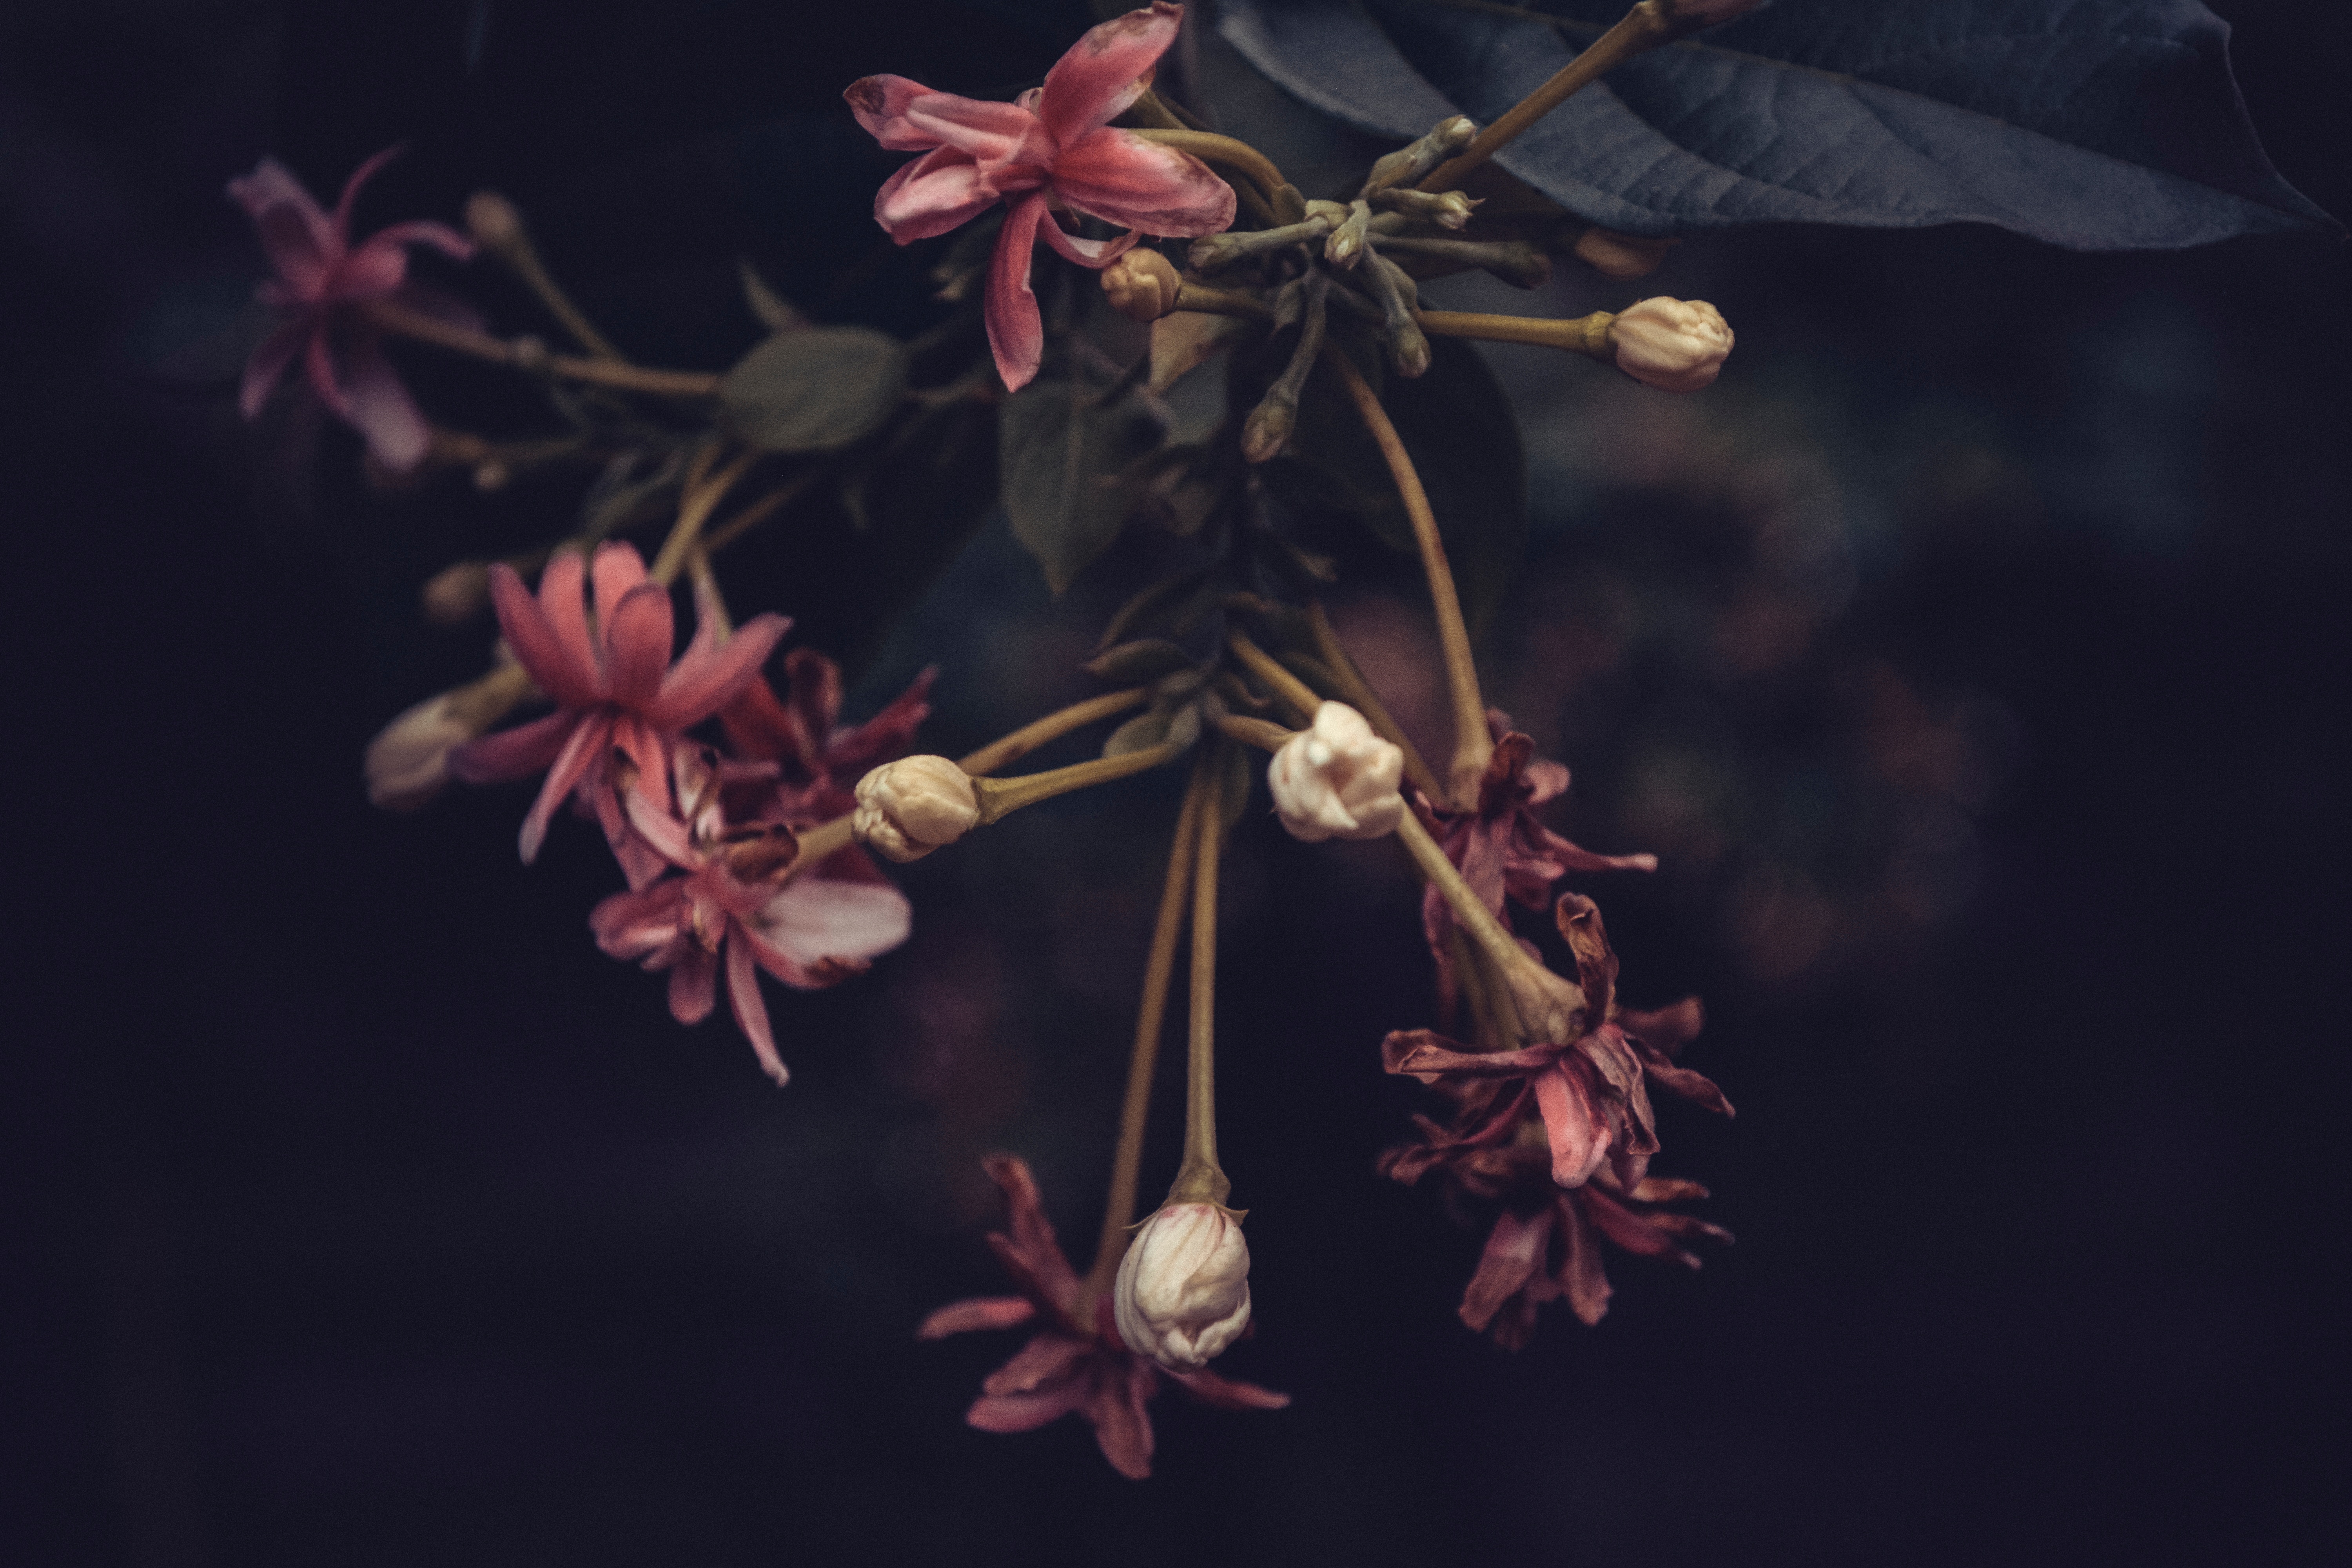
tree, branch, blossom, light, plant, photography, leaf, flower, petal, autumn, darkness, botany, flora, botanical, macro photography